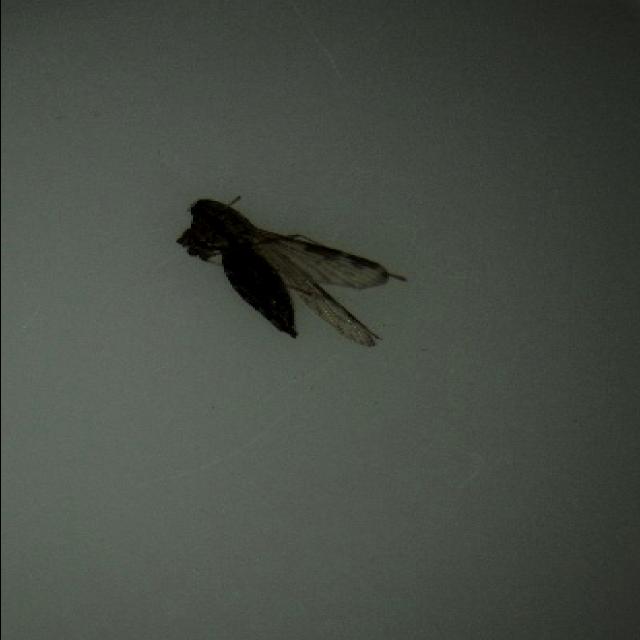
Species: anopheles_sinensis